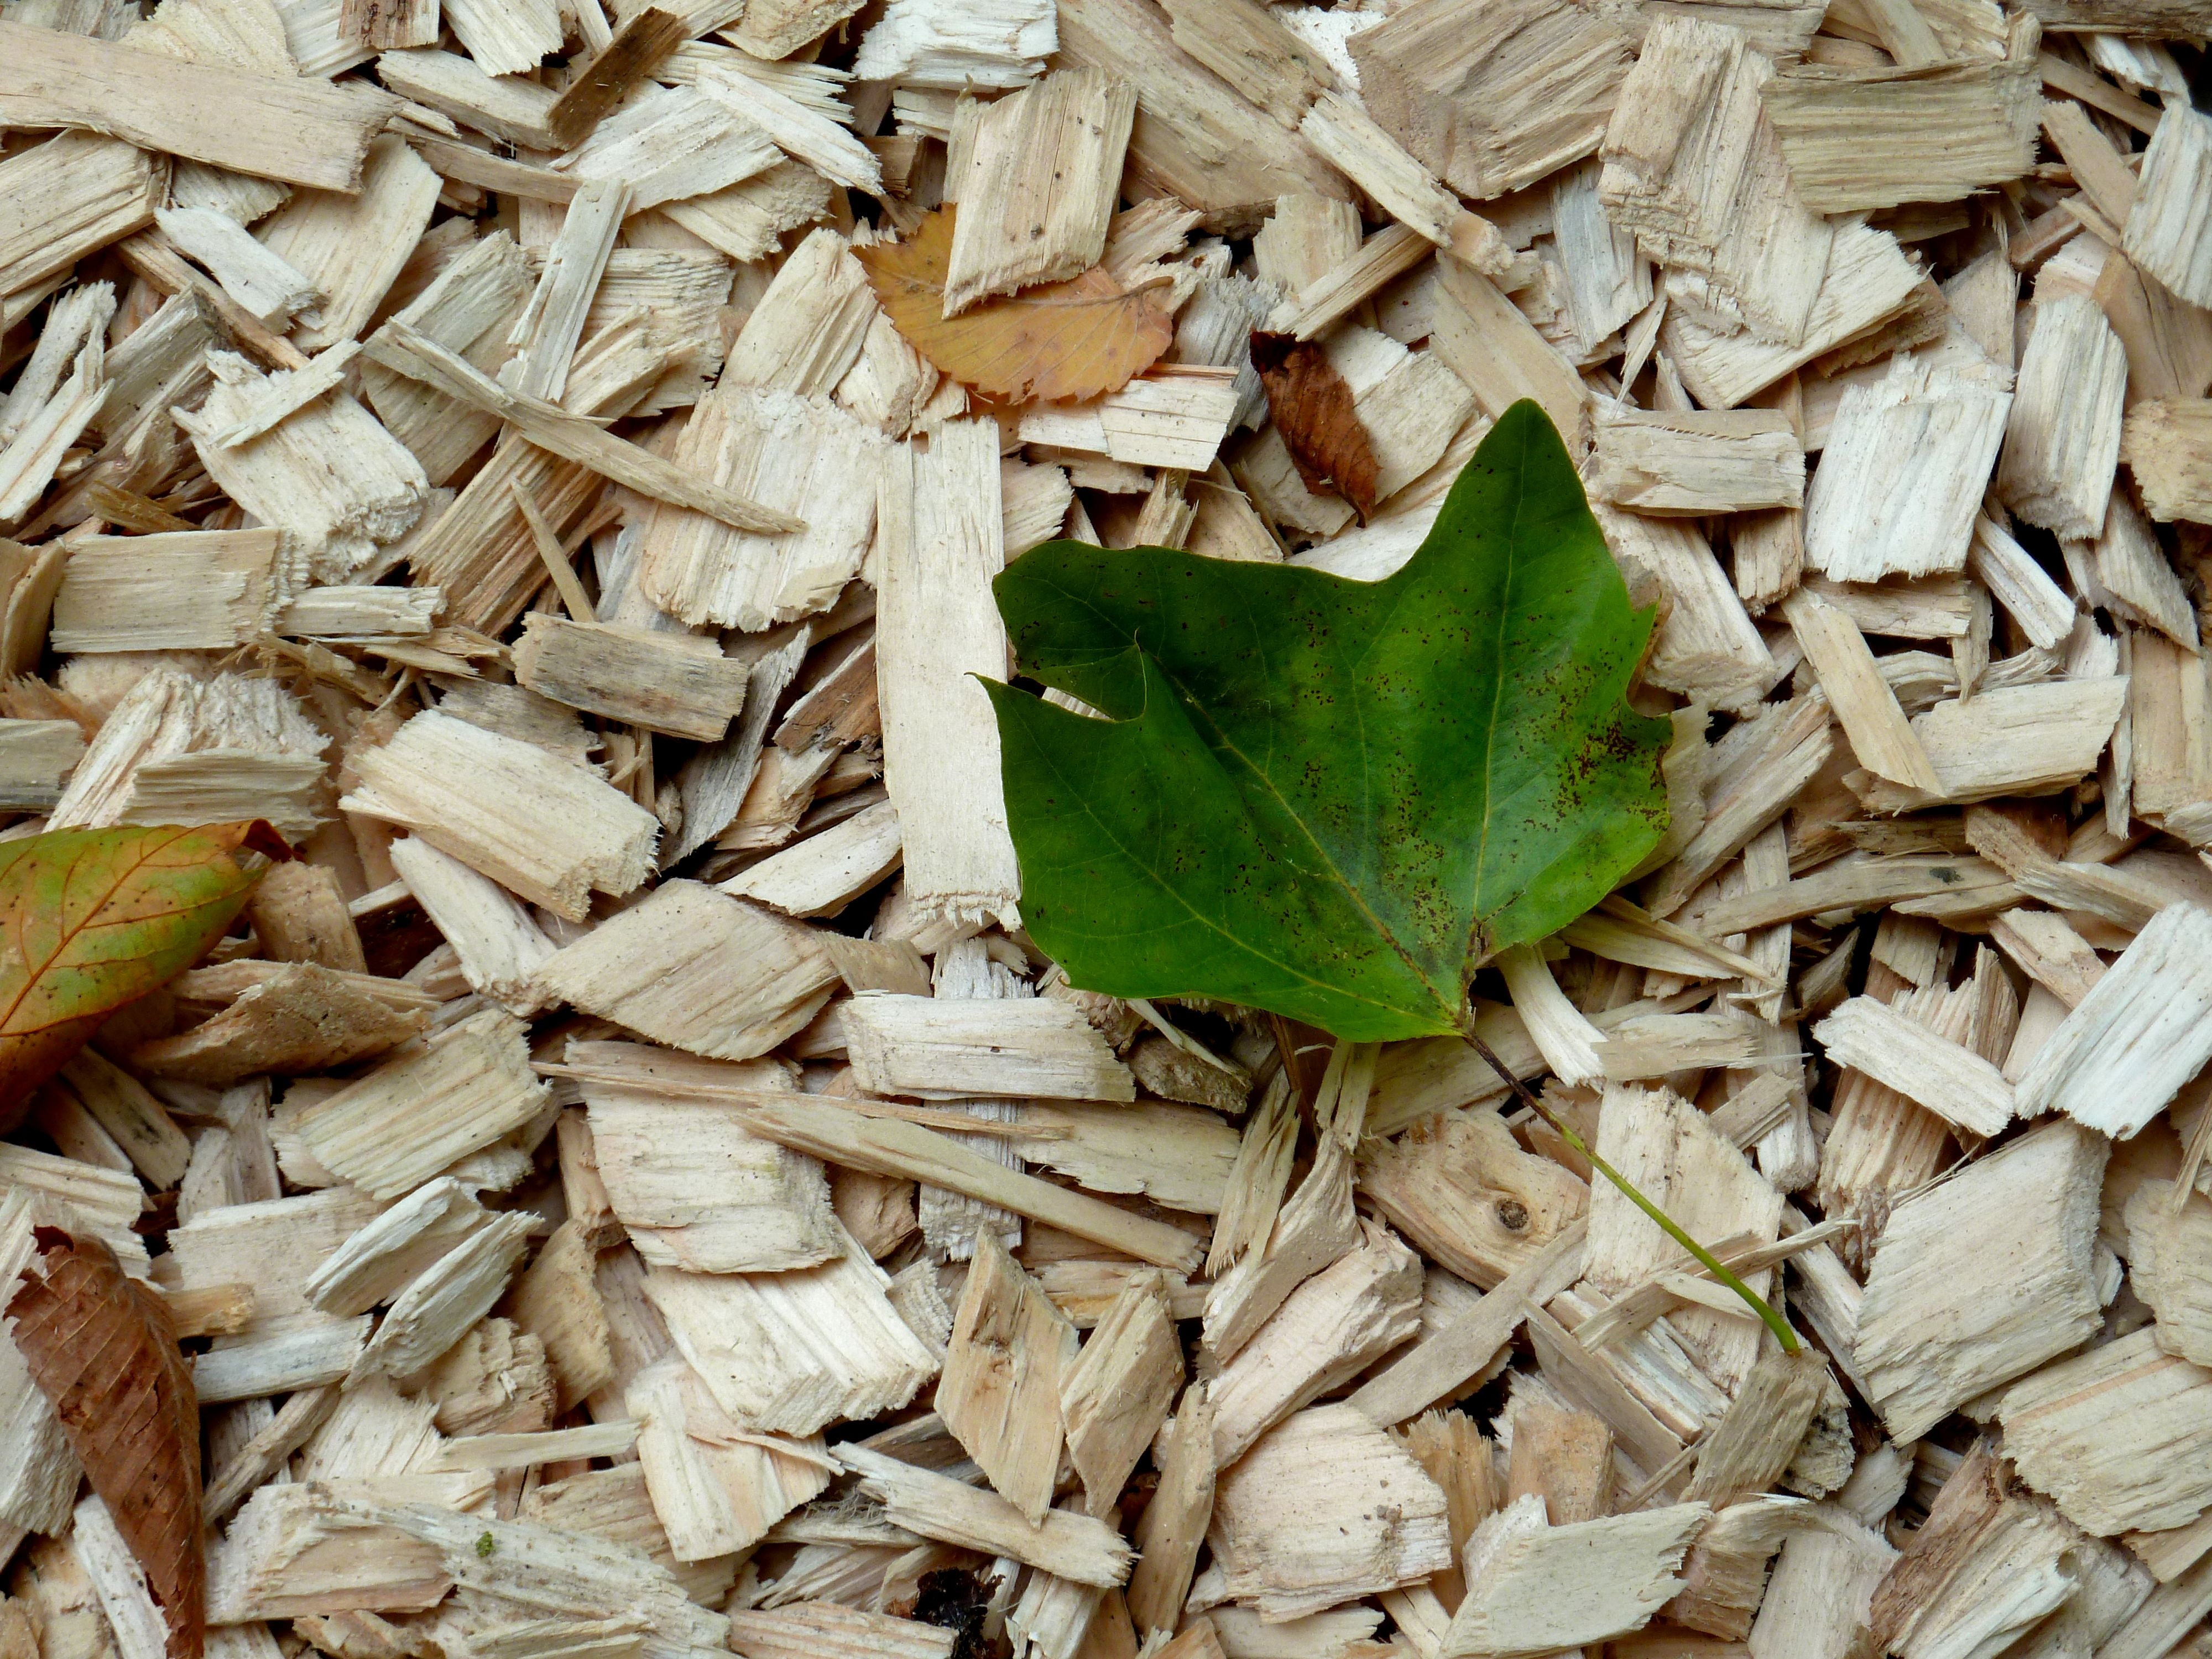
plant, wood, leaf, flower, food, herb, produce, crop, autumn, agriculture, leaves, background, fall foliage, wood chips, wood chopping, wood splitter, fall protection flooring, fall protection chips, mulch function, herbalism, husk, sunflower seed, grass family